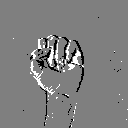
ASL letter: s